Linde Lindström

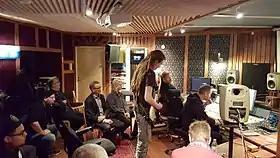
Lindström giving a guitar recording master class in October 2015

In 2004, Lindström played guitar on the track "Loiste" on Ihmepoika's self-titled debut album, and in 2006, he played on "Welcome to Carcass Cuntry" by Jeff Walker und Die Fluffers. In 2007, Lindström wrote and recorded several songs on Manna's debut album "Sister". In 2011, Lindström took part in the WhoCares supergroup, with Ian Gillan, Tony Iommi, Jason Newsted, Jon Lord and Nicko McBrain. The group recorded the double single "Out of My Mind / Holy Water", with the intent to support the rebuilding of a music school in Gyumri, Armenia, which was destroyed in a 1988 earthquake.